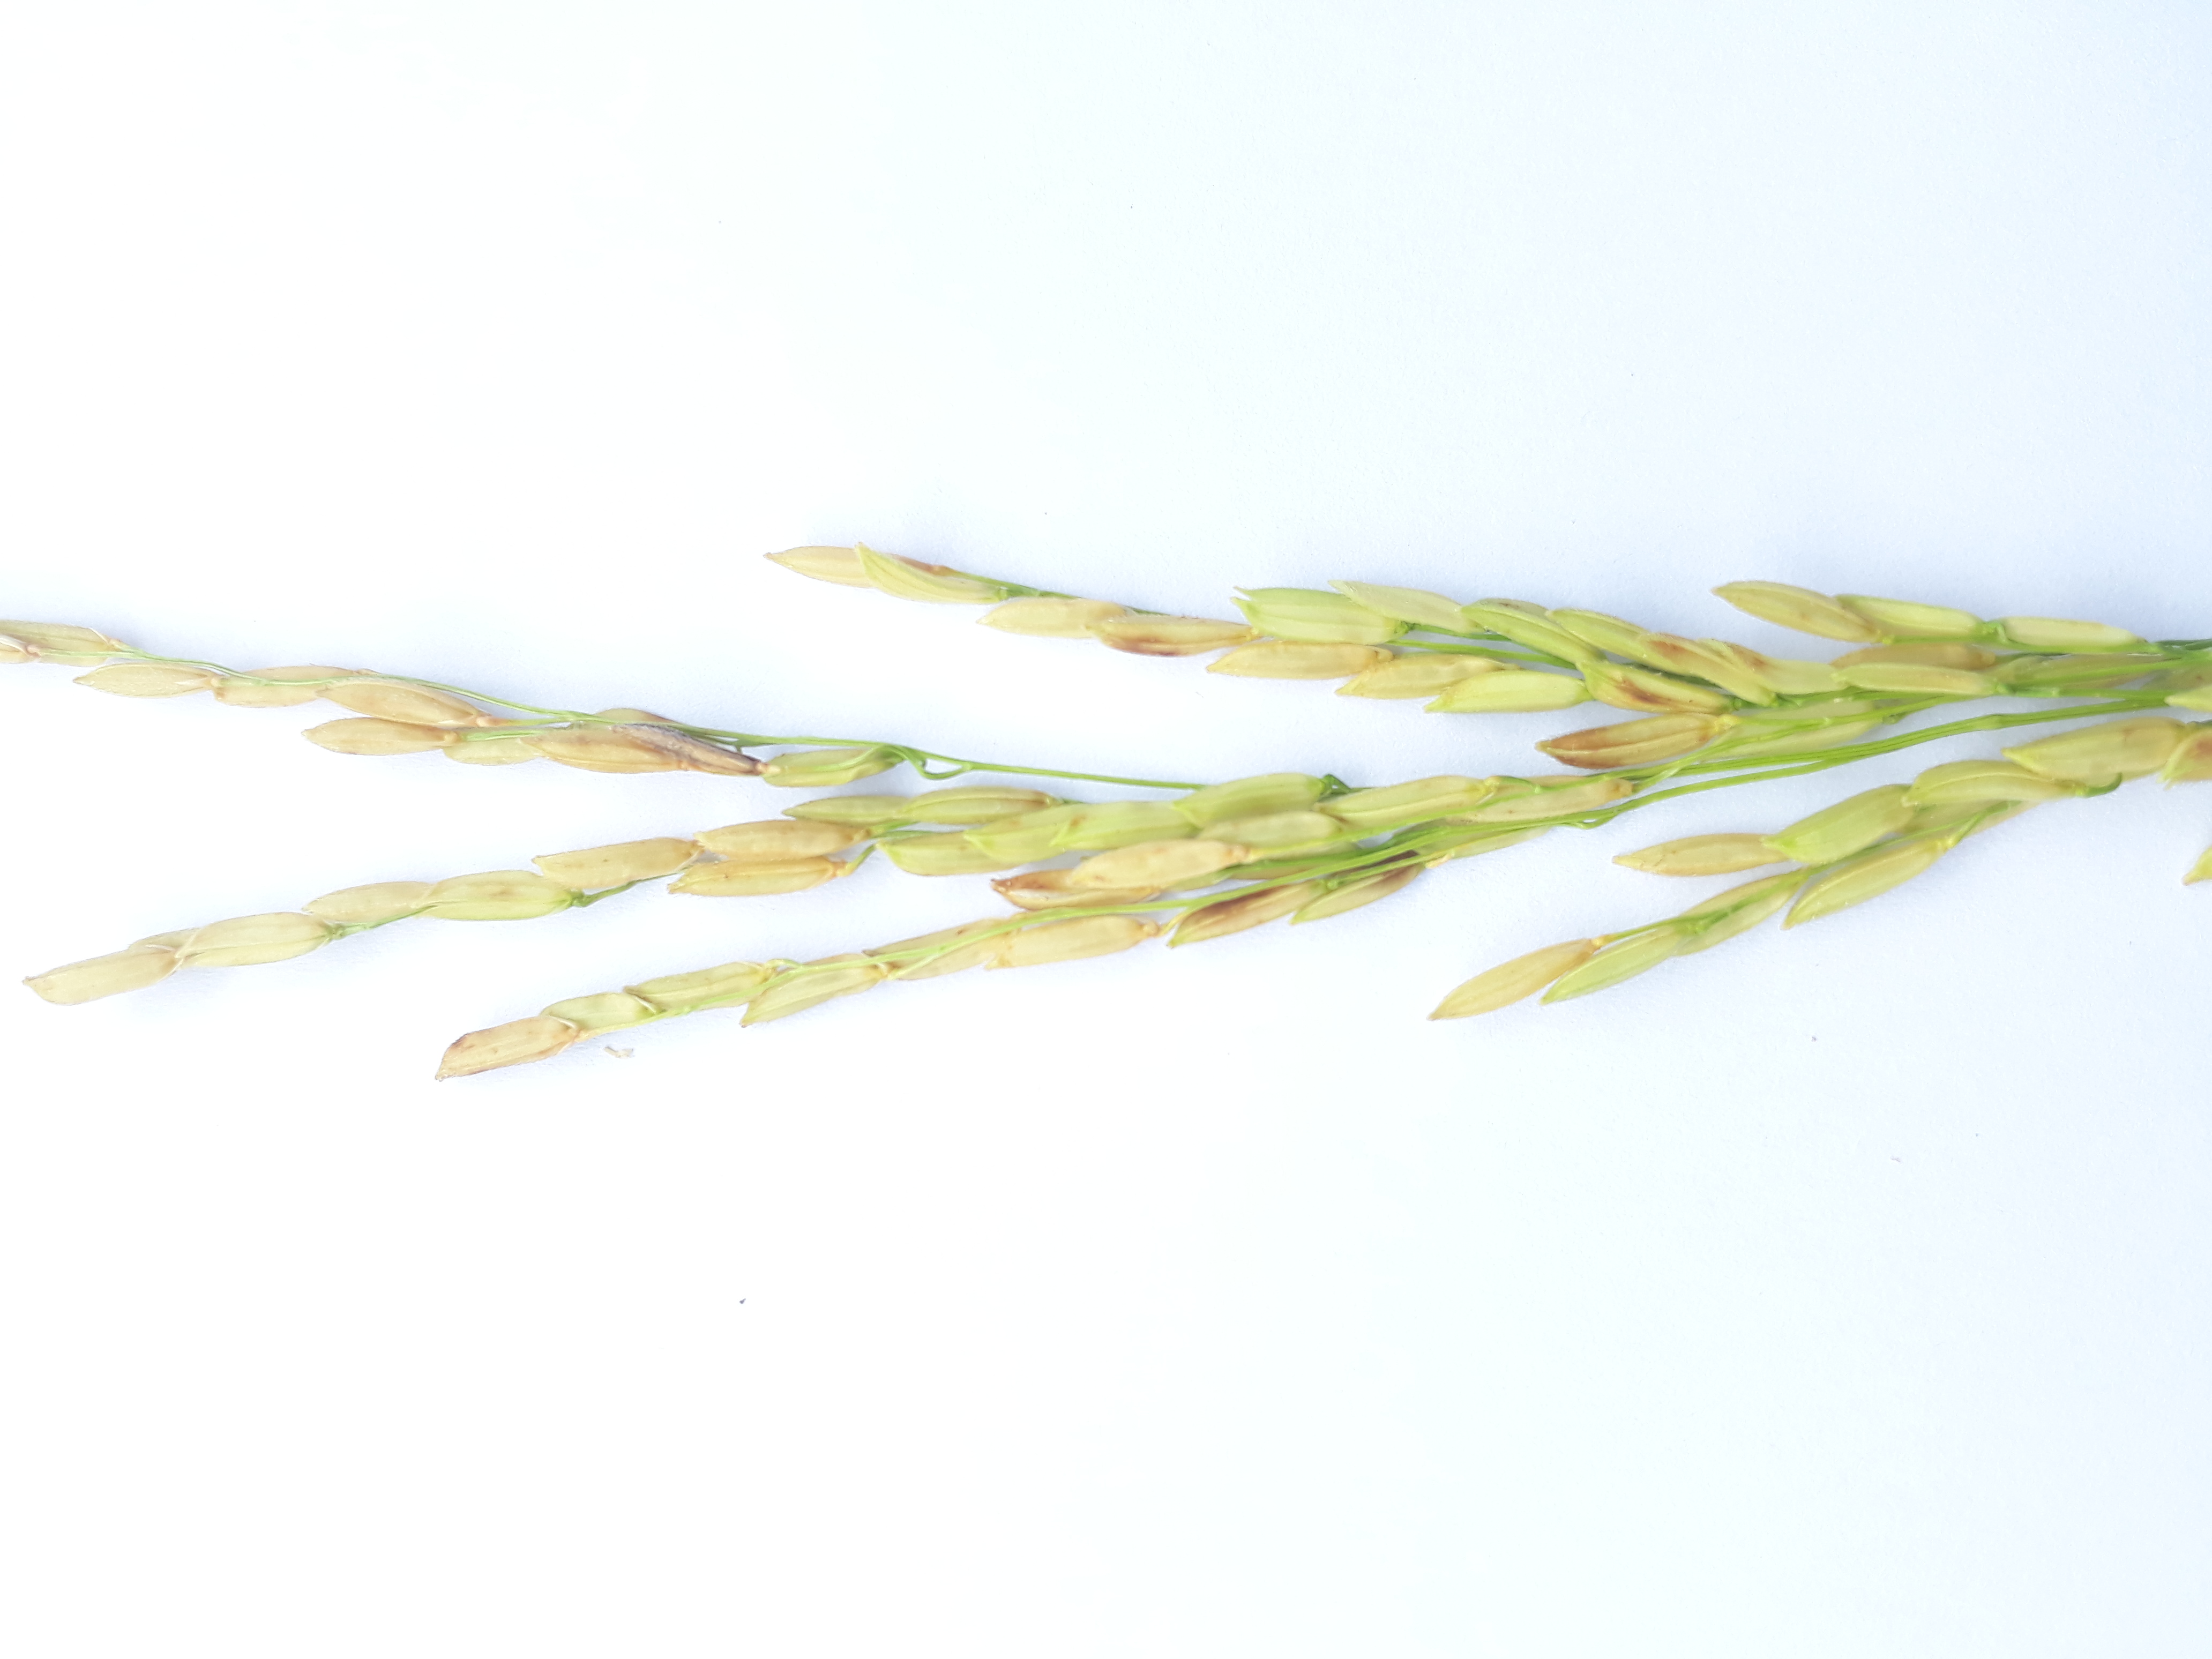
Label: Mild